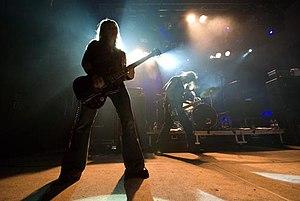
Le stoner rock, desert rock ou encore stoner metal, est un sous-genre du rock et du metal se caractérisant par des rythmiques hypnotiques, simples et répétitives, une basse très lourde, un chant mélodique, et une production « rétro ». Il combine des éléments de doom metal, rock psychédélique, blues rock, acid rock et heavy metal. Le stoner émerge et devient très populaire au cours des années 1990 avec les groupes Kyuss et Sleep.